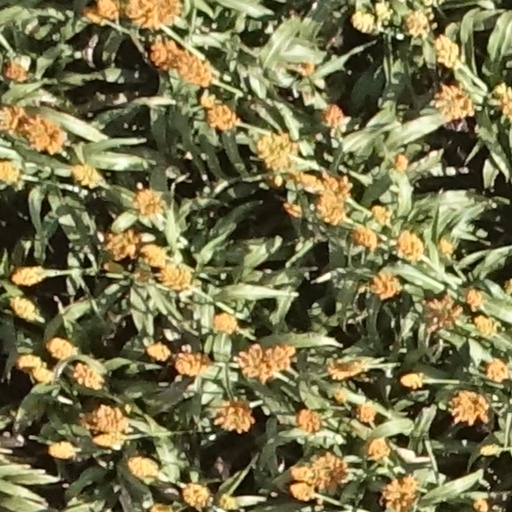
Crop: sorghum